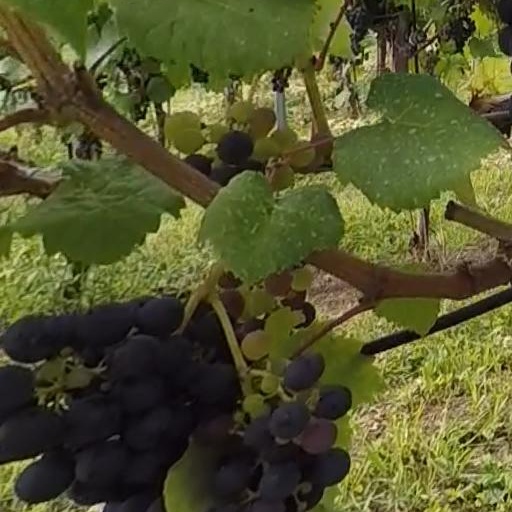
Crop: grape